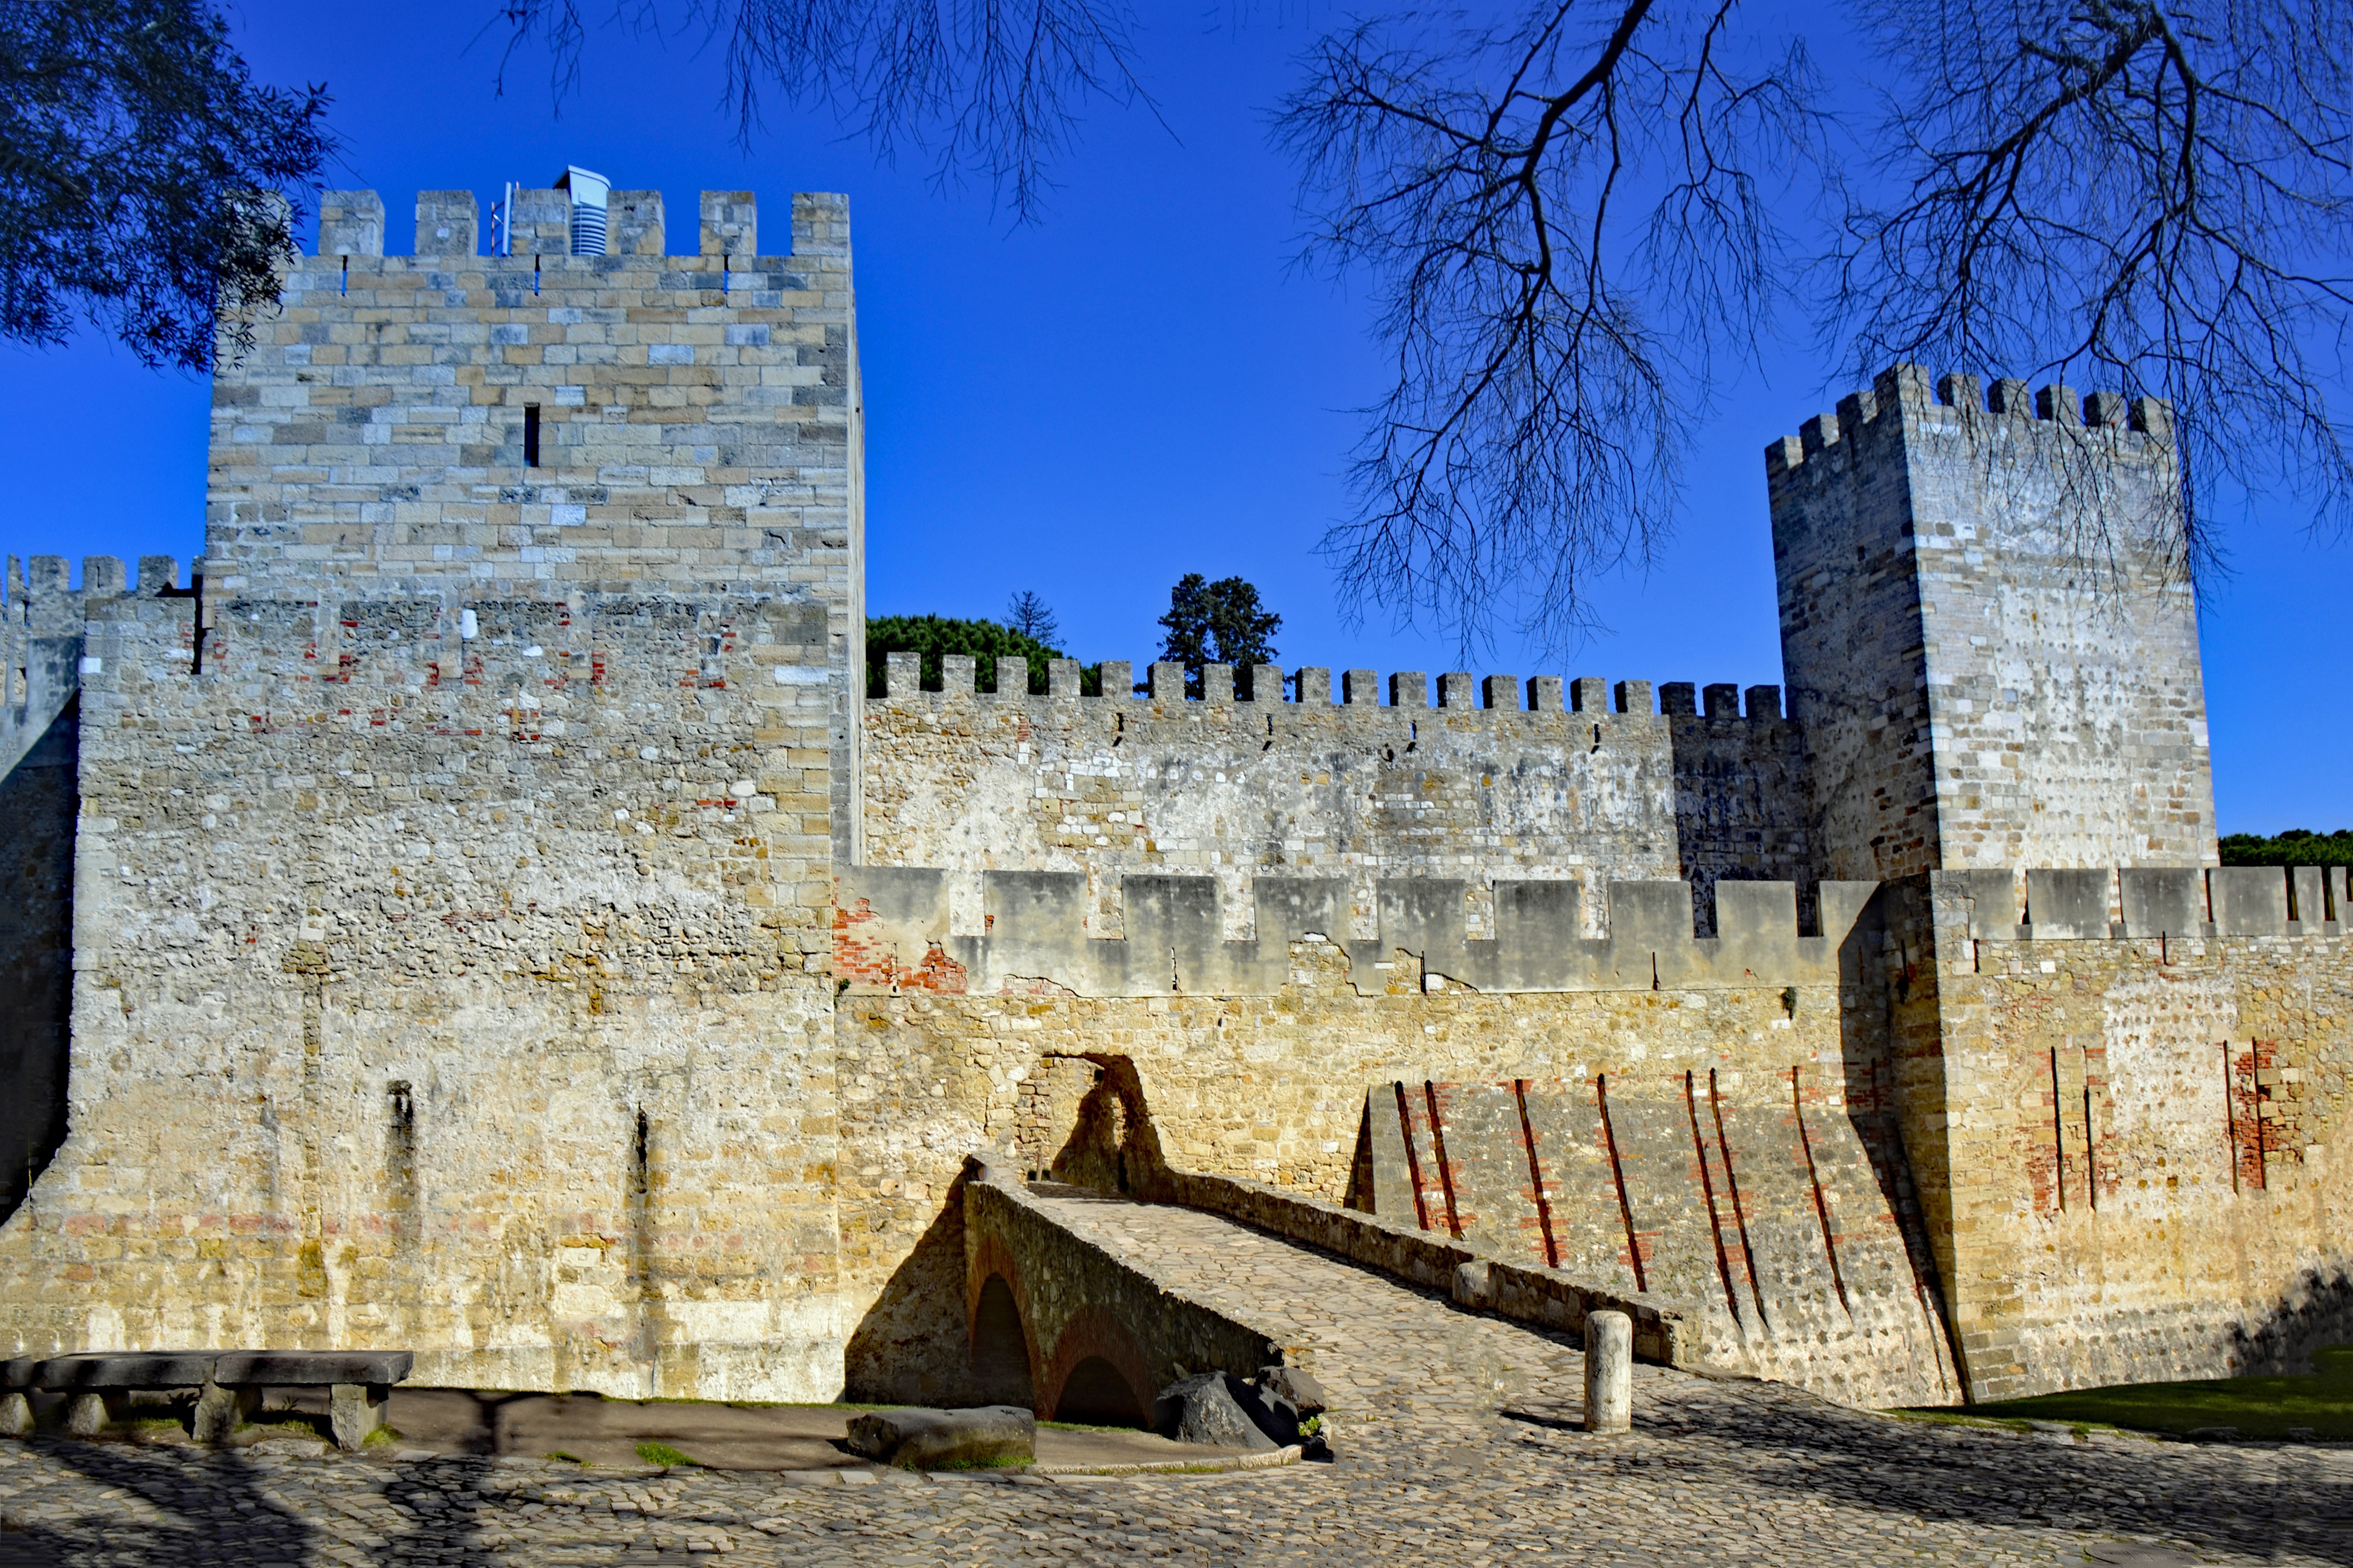
town, building, chateau, wall, tower, castle, landmark, cathedral, fortification, ruin, tourism, place of worship, places of interest, moors, ruins, portugal, history, middle ages, lisbon, castle of sao jorge, historic site, ancient history